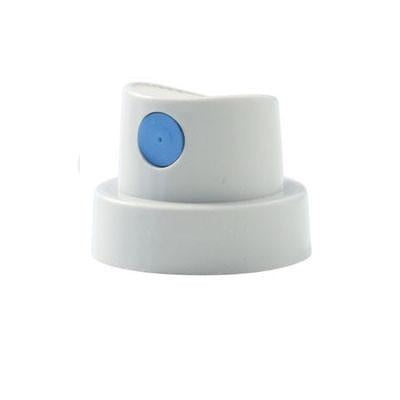
MTN Soft Cap
Brand: Montana Colors
The MTN Soft Cap is great for shading and blending of colors. It produces a loose 1.3 inch line and is great for clean coverage, and fine art work. Characteristics Medium Wide Line 3,6 cm ø. / 1.4 in
Category: Arts & Entertainment > Hobbies & Creative Arts > Arts & Crafts > Art & Crafting Tool Accessories > Spinning Wheel Accessories > Orifice Hooks